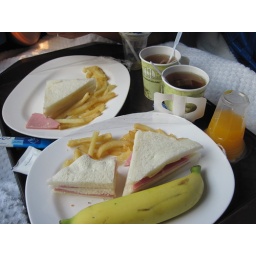
Breakfast in bed on the train